Colville School District

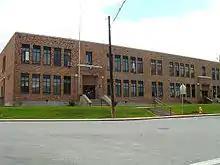
Aster Elementary

Fort Colville Elementary was constructed in 1982 and serves Grades 3rd, 4th, and 5th.